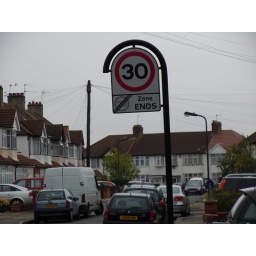
Thirty road sign in road opposite KLC